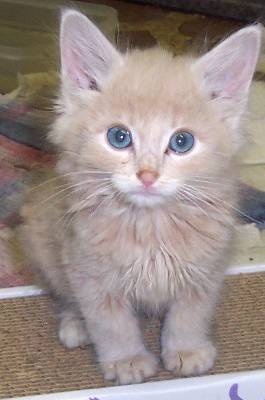
Label: cat